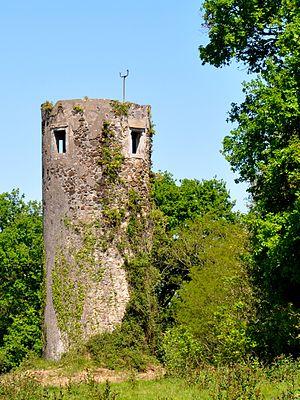
Ancien moulin à vent
Anglet est une commune française, située au bord de l'océan Atlantique, dans le département des Pyrénées-Atlantiques en région Nouvelle-Aquitaine.